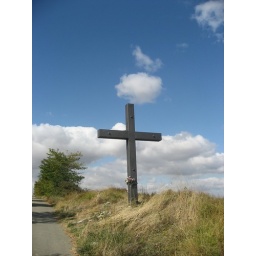
Day 9: a cross against a blue sky.